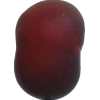
Label: nectarine_flat